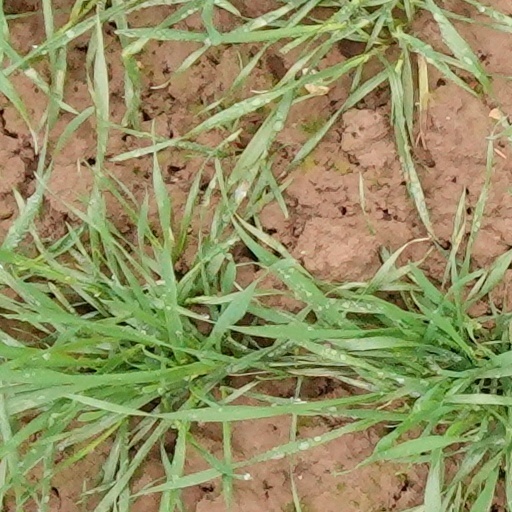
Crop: wheat